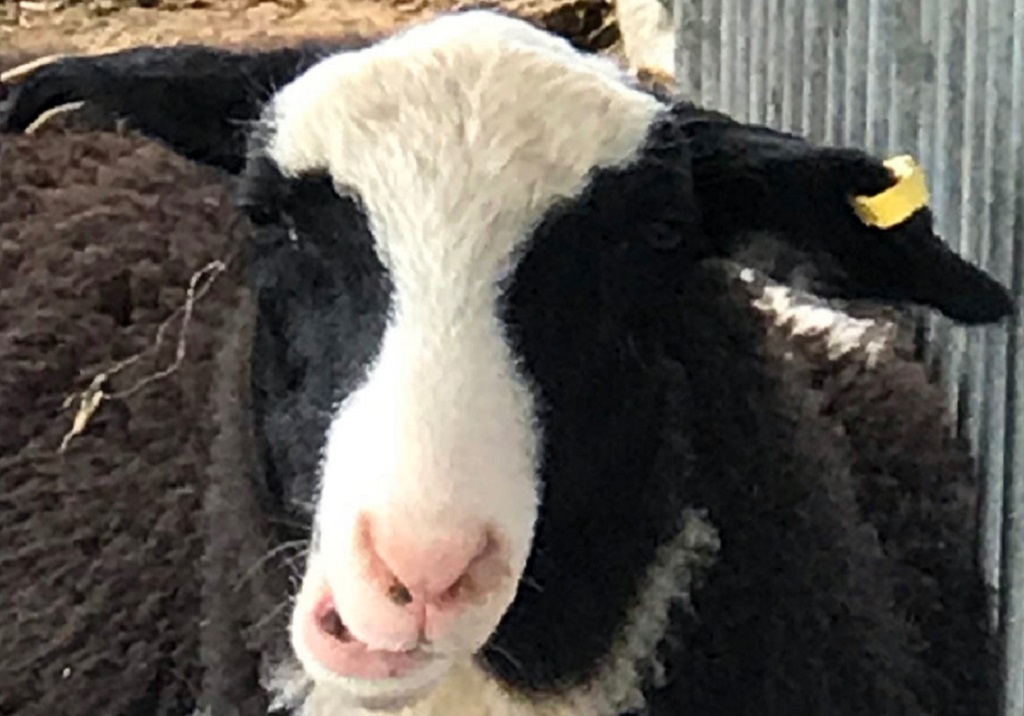
Label: pain